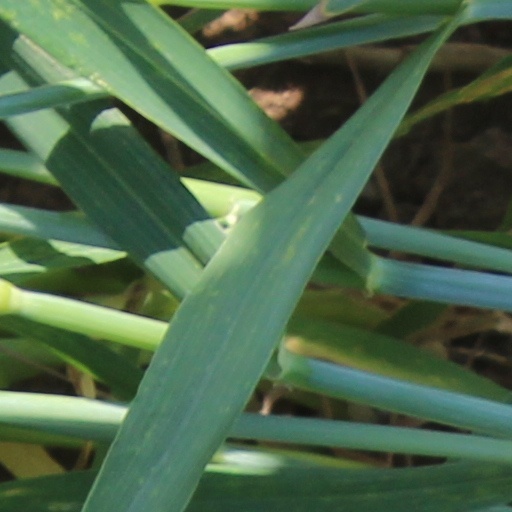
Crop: wheat